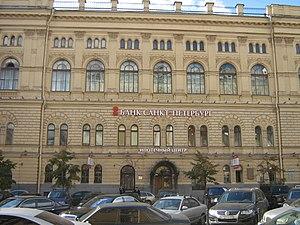
Saint-Pétersbourg. L’édifice de la Société du crédit foncier de la ville de Pétrograde.